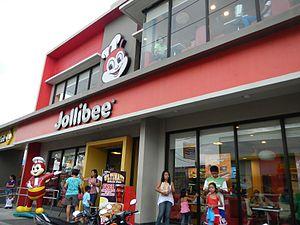
Jollibee Foods Corporation est une multinationale philippines du secteur de l'alimentation fondée en 1978. Elle est notamment propriétaire de la chaîne de restauration rapide Jollibee, très populaire sur l'archipel. Elle est cotée à la bourse de Manille.